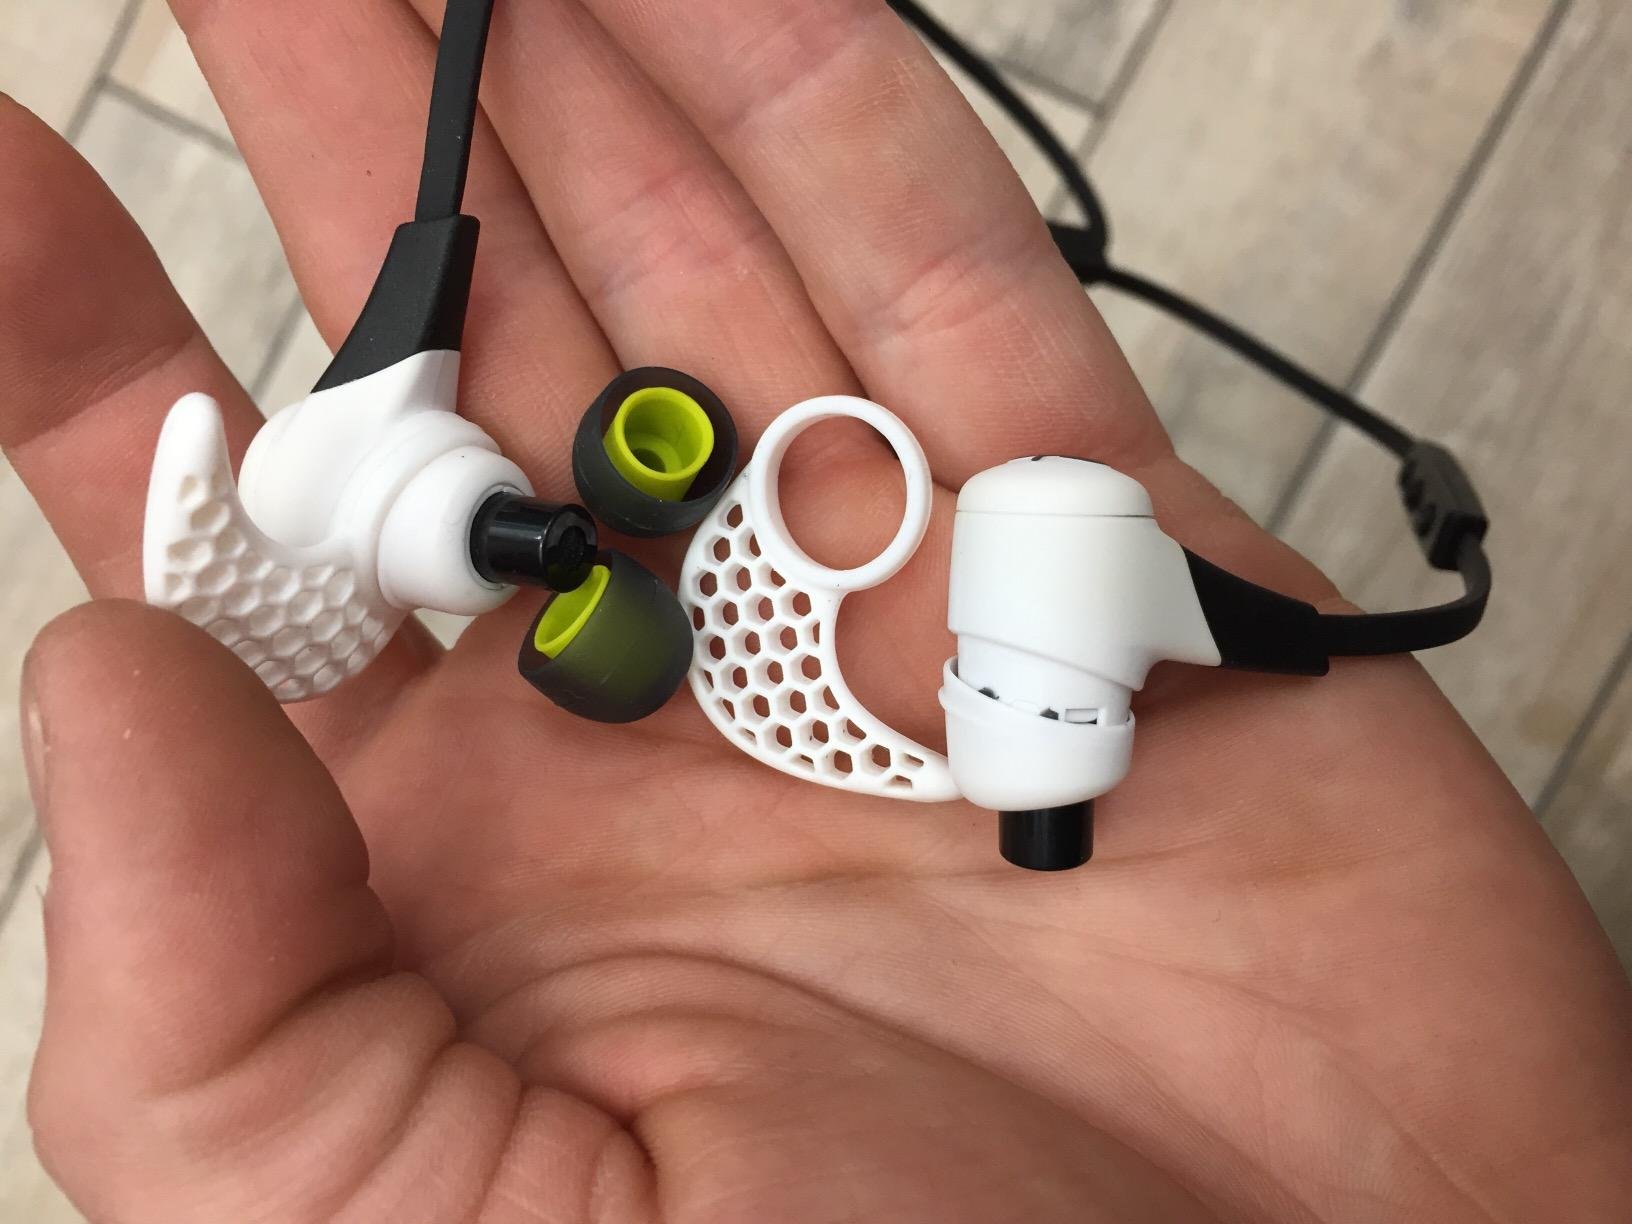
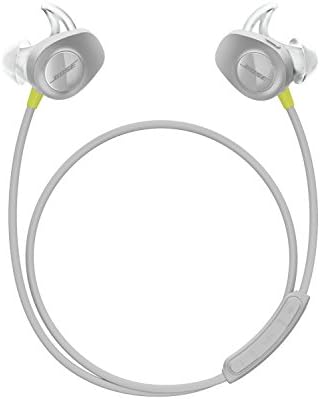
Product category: headphones
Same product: no